Central Siberia Nature Reserve

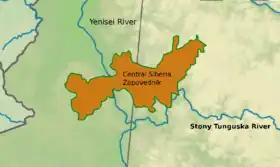
Borders of the Nature Reserve

Central Siberia is located in the "East Siberian taiga" ecoregion, a vast region between the Yenisei River and Lena River. Its northern border reaches the Arctic Circle, and its southern border reaches 52°N latitude. The dominant vegetation is light coniferous taiga with Larix gmelini forming the canopy in areas with low snow cover. This ecoregion is rich in minerals.